56th Golden Bell Awards

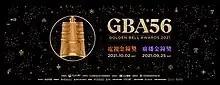

The 56th Golden Bell Awards was held on October 2, 2021, at the Sun Yat-sen Memorial Hall in Taipei, Taiwan. The ceremony was televised by Sanlih E-Television (Cable/Online) and Public Television Service (Terrestrial); it was hosted by news anchor and online personality Retina (Shi Wang-mo).